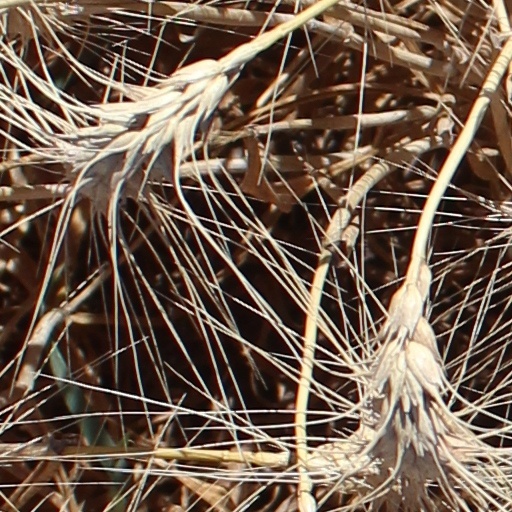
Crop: wheat